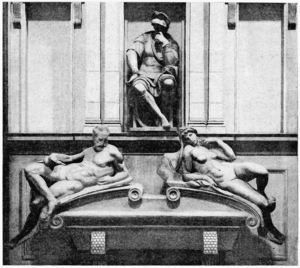
florence. tombeau de lorenzo de medici